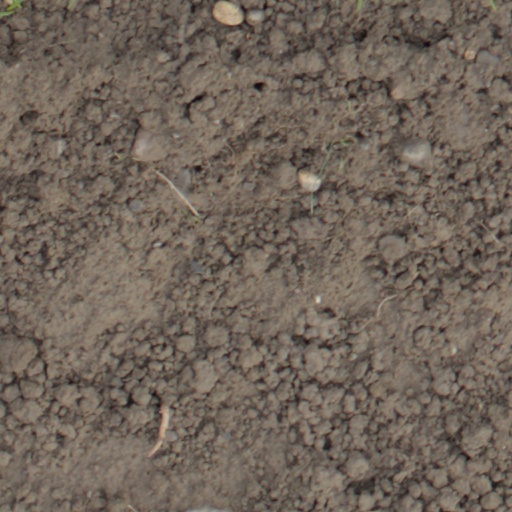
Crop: wheat